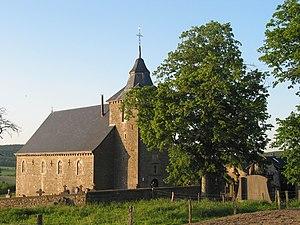
Fisenne (Érezée, Belgique)
Érezée est une commune francophone de Belgique située en Région wallonne et province de Luxembourg, ainsi qu’une localité où siège son administration.